Peter Fonda

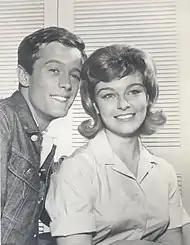
Fonda guest starring with Patty McCormack in "The New Breed" television series, 1962

Fonda was born by caesarean section on February 23, 1940, at LeRoy Hospital in New York City, the only son of actor Henry Fonda and socialite Frances Ford Seymour; his older sister is actress Jane Fonda. He and Jane had a half-sister, Frances de Villers Brokaw (1931–2008), from their mother's first marriage. Their mother committed suicide in a mental hospital when Peter, her youngest, was ten. He did not discover the circumstances or location of her death until he was fifteen.